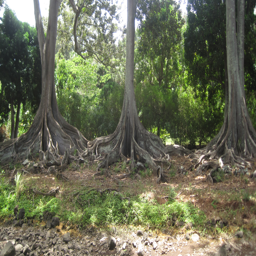
the trees where the dinosaurs laid their eggs !